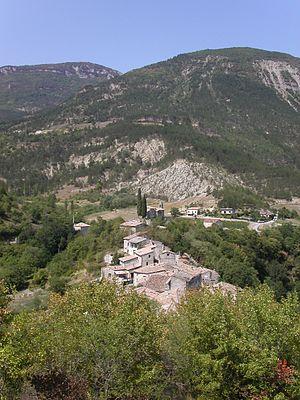
Saint Benoit en Diois depuis les ruines de son chateau.
La serre de l'Aup est une montagne située dans le massif du Diois, séparant les communes d'Espenel, de Saint-Benoit-en-Diois et de Chastel-Arnaud, dans le département français de la Drôme. Elle culmine à 1 195 m d'altitude.
Saint-Benoit-en-Diois est une commune française située dans le département de la Drôme, en région Auvergne-Rhône-Alpes.